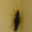
Label: cockroach